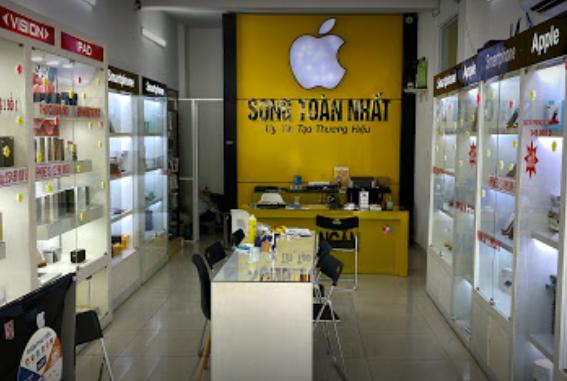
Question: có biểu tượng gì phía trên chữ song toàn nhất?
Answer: có biểu tượng hình một quả táo